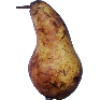
Label: pear_abate